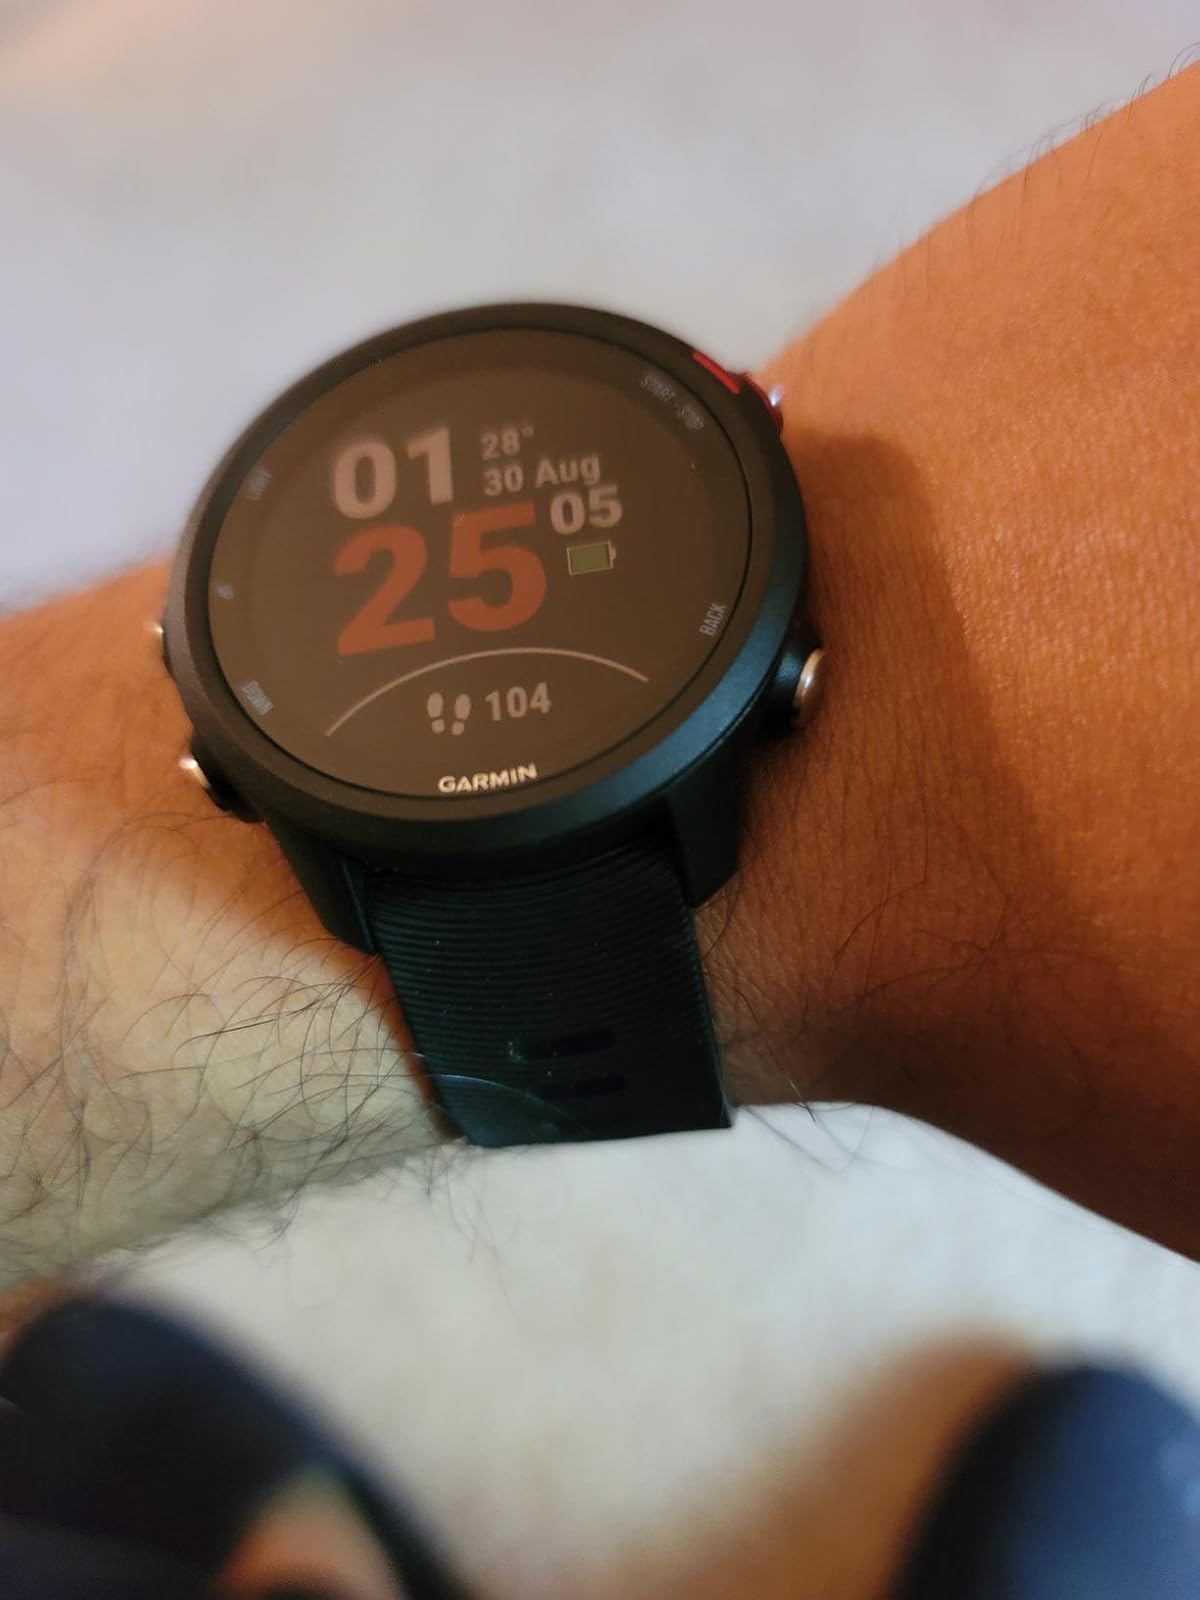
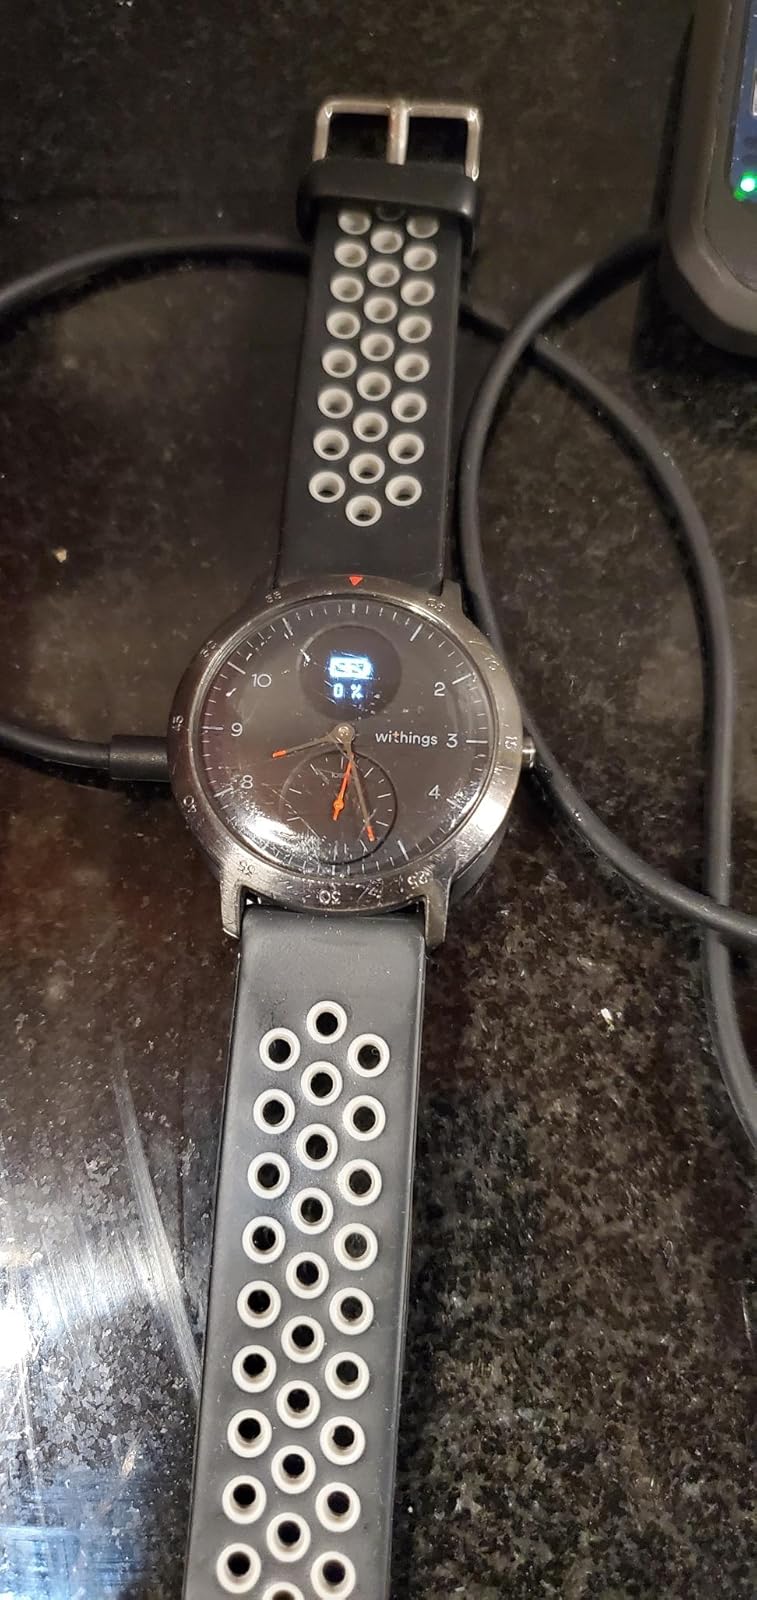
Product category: smartwatch
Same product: no